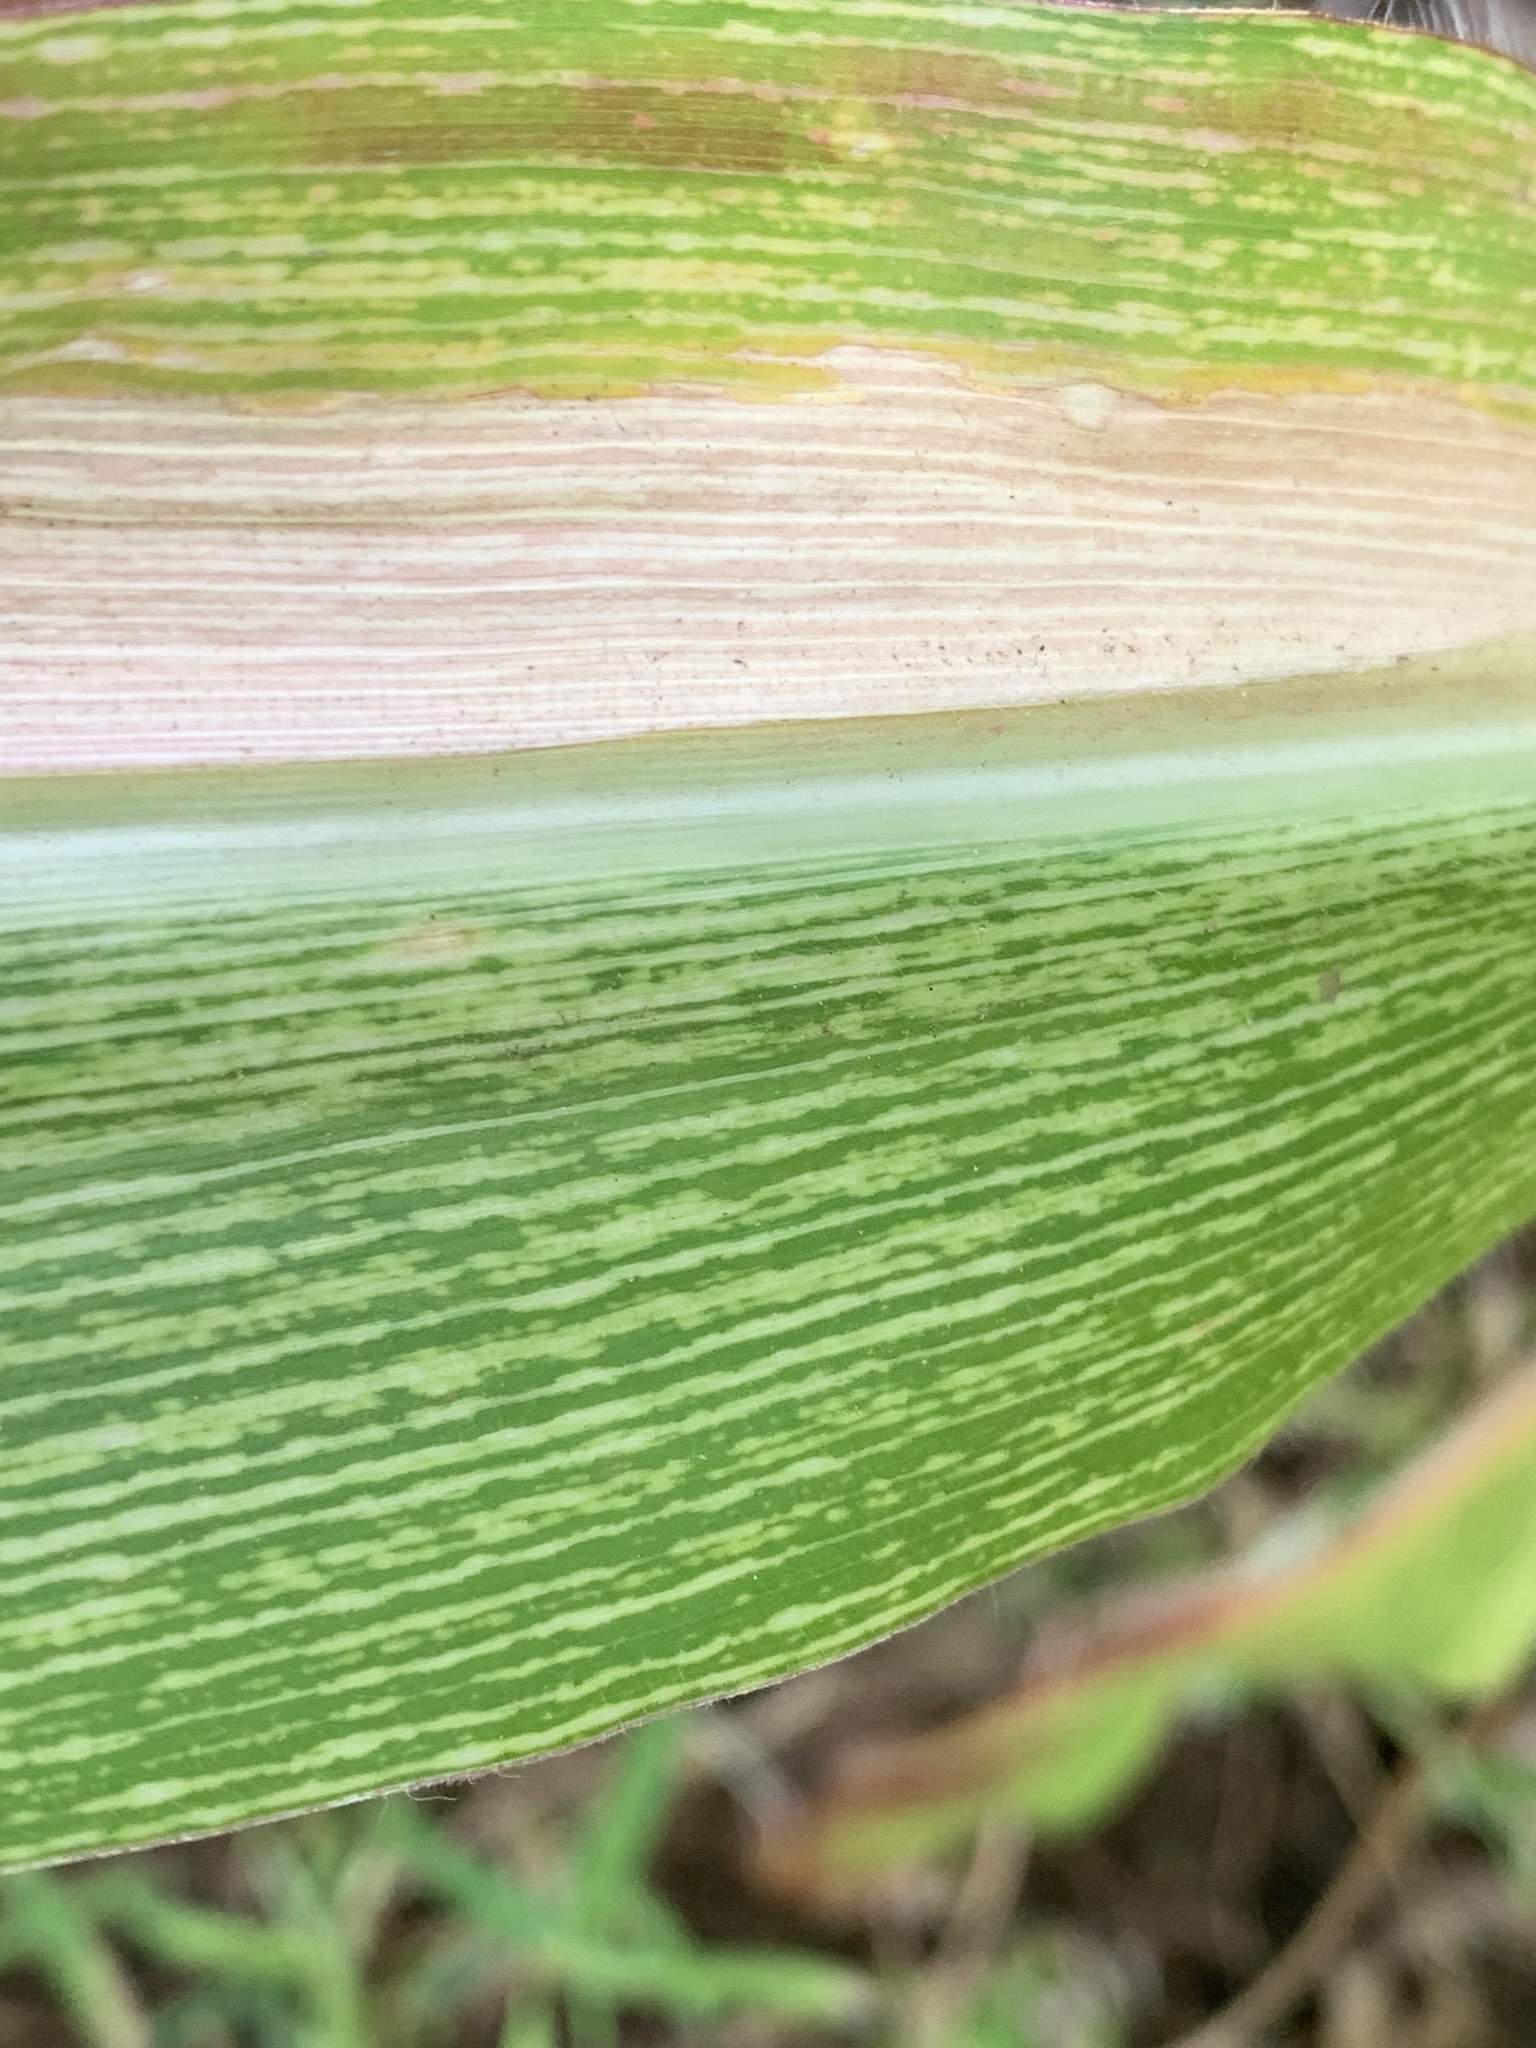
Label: MSV